2011 Tōhoku earthquake and tsunami

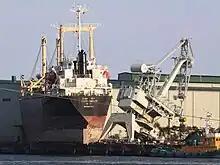
A damaged crane stands next to a ship lifted onto the docks at Sendai's port.

The degree and extent of damage caused by the earthquake and resulting tsunami were enormous, with most of the damage being caused by the tsunami. Video footage of the towns that were worst affected shows little more than piles of rubble, with almost no parts of any structures left standing. Estimates of the cost of the damage range well into the tens of billions of US dollars; before-and-after satellite photographs of devastated regions show immense damage. Although Japan has invested the equivalent of billions of dollars on anti-tsunami seawalls which line at least 40% of its coastline and stand up to high, the tsunami simply washed over the top of some seawalls, collapsing some in the process.